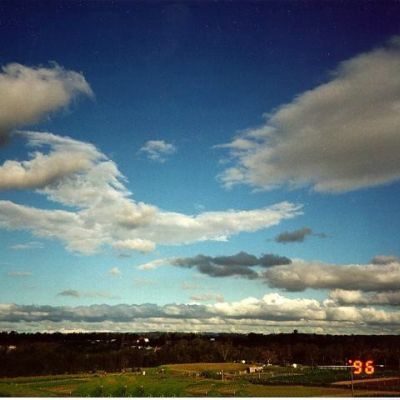
Cloud type: Stratocumulus (Sc)